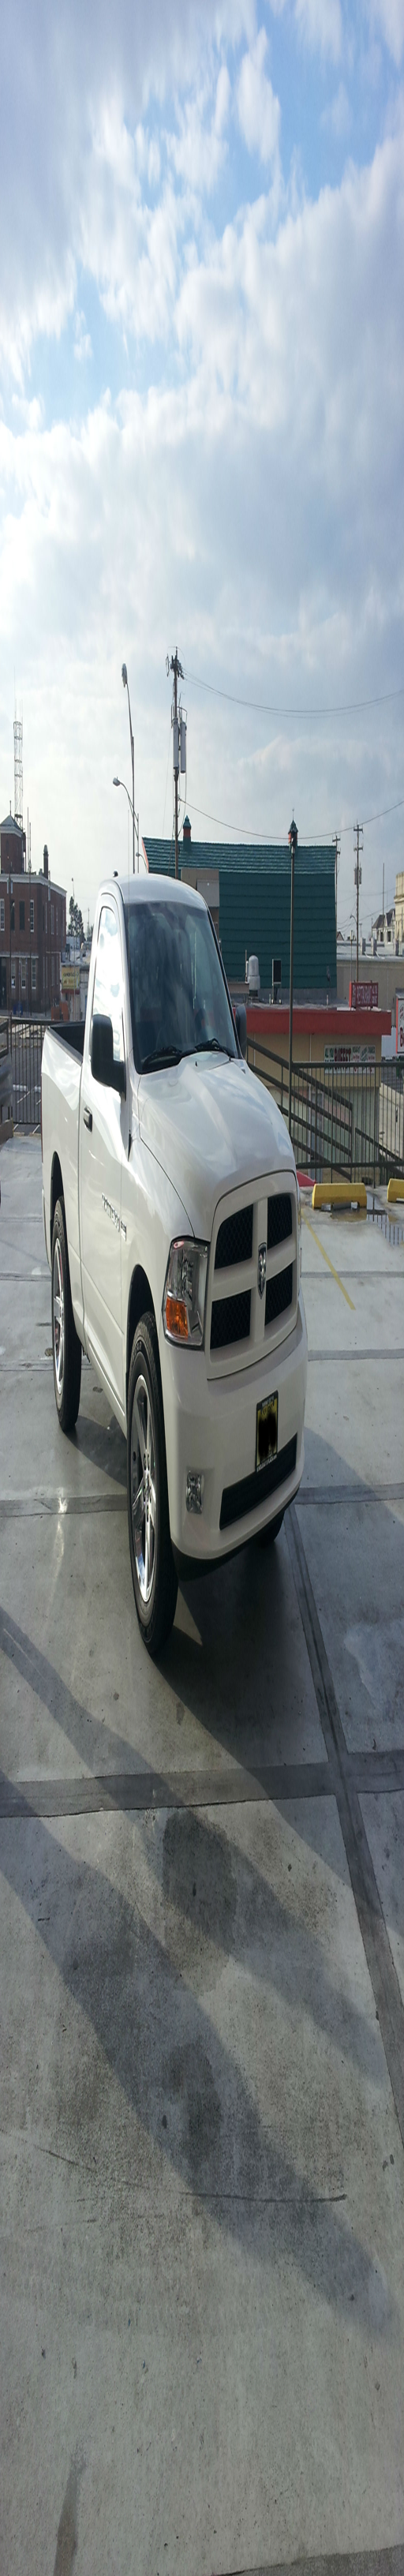
i park like this at work ... but at the very back of the lot .